Hourglass

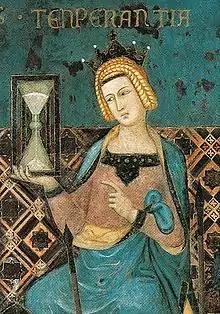
Temperance bearing an hourglass; detail Lorenzetti's "Allegory of Good Government", 1338

There are no records of the hourglass existing in Europe prior to the Late Middle Ages; the first documented example dates from the 14th century, a depiction in the 1338 fresco "Allegory of Good Government" by Ambrogio Lorenzetti.